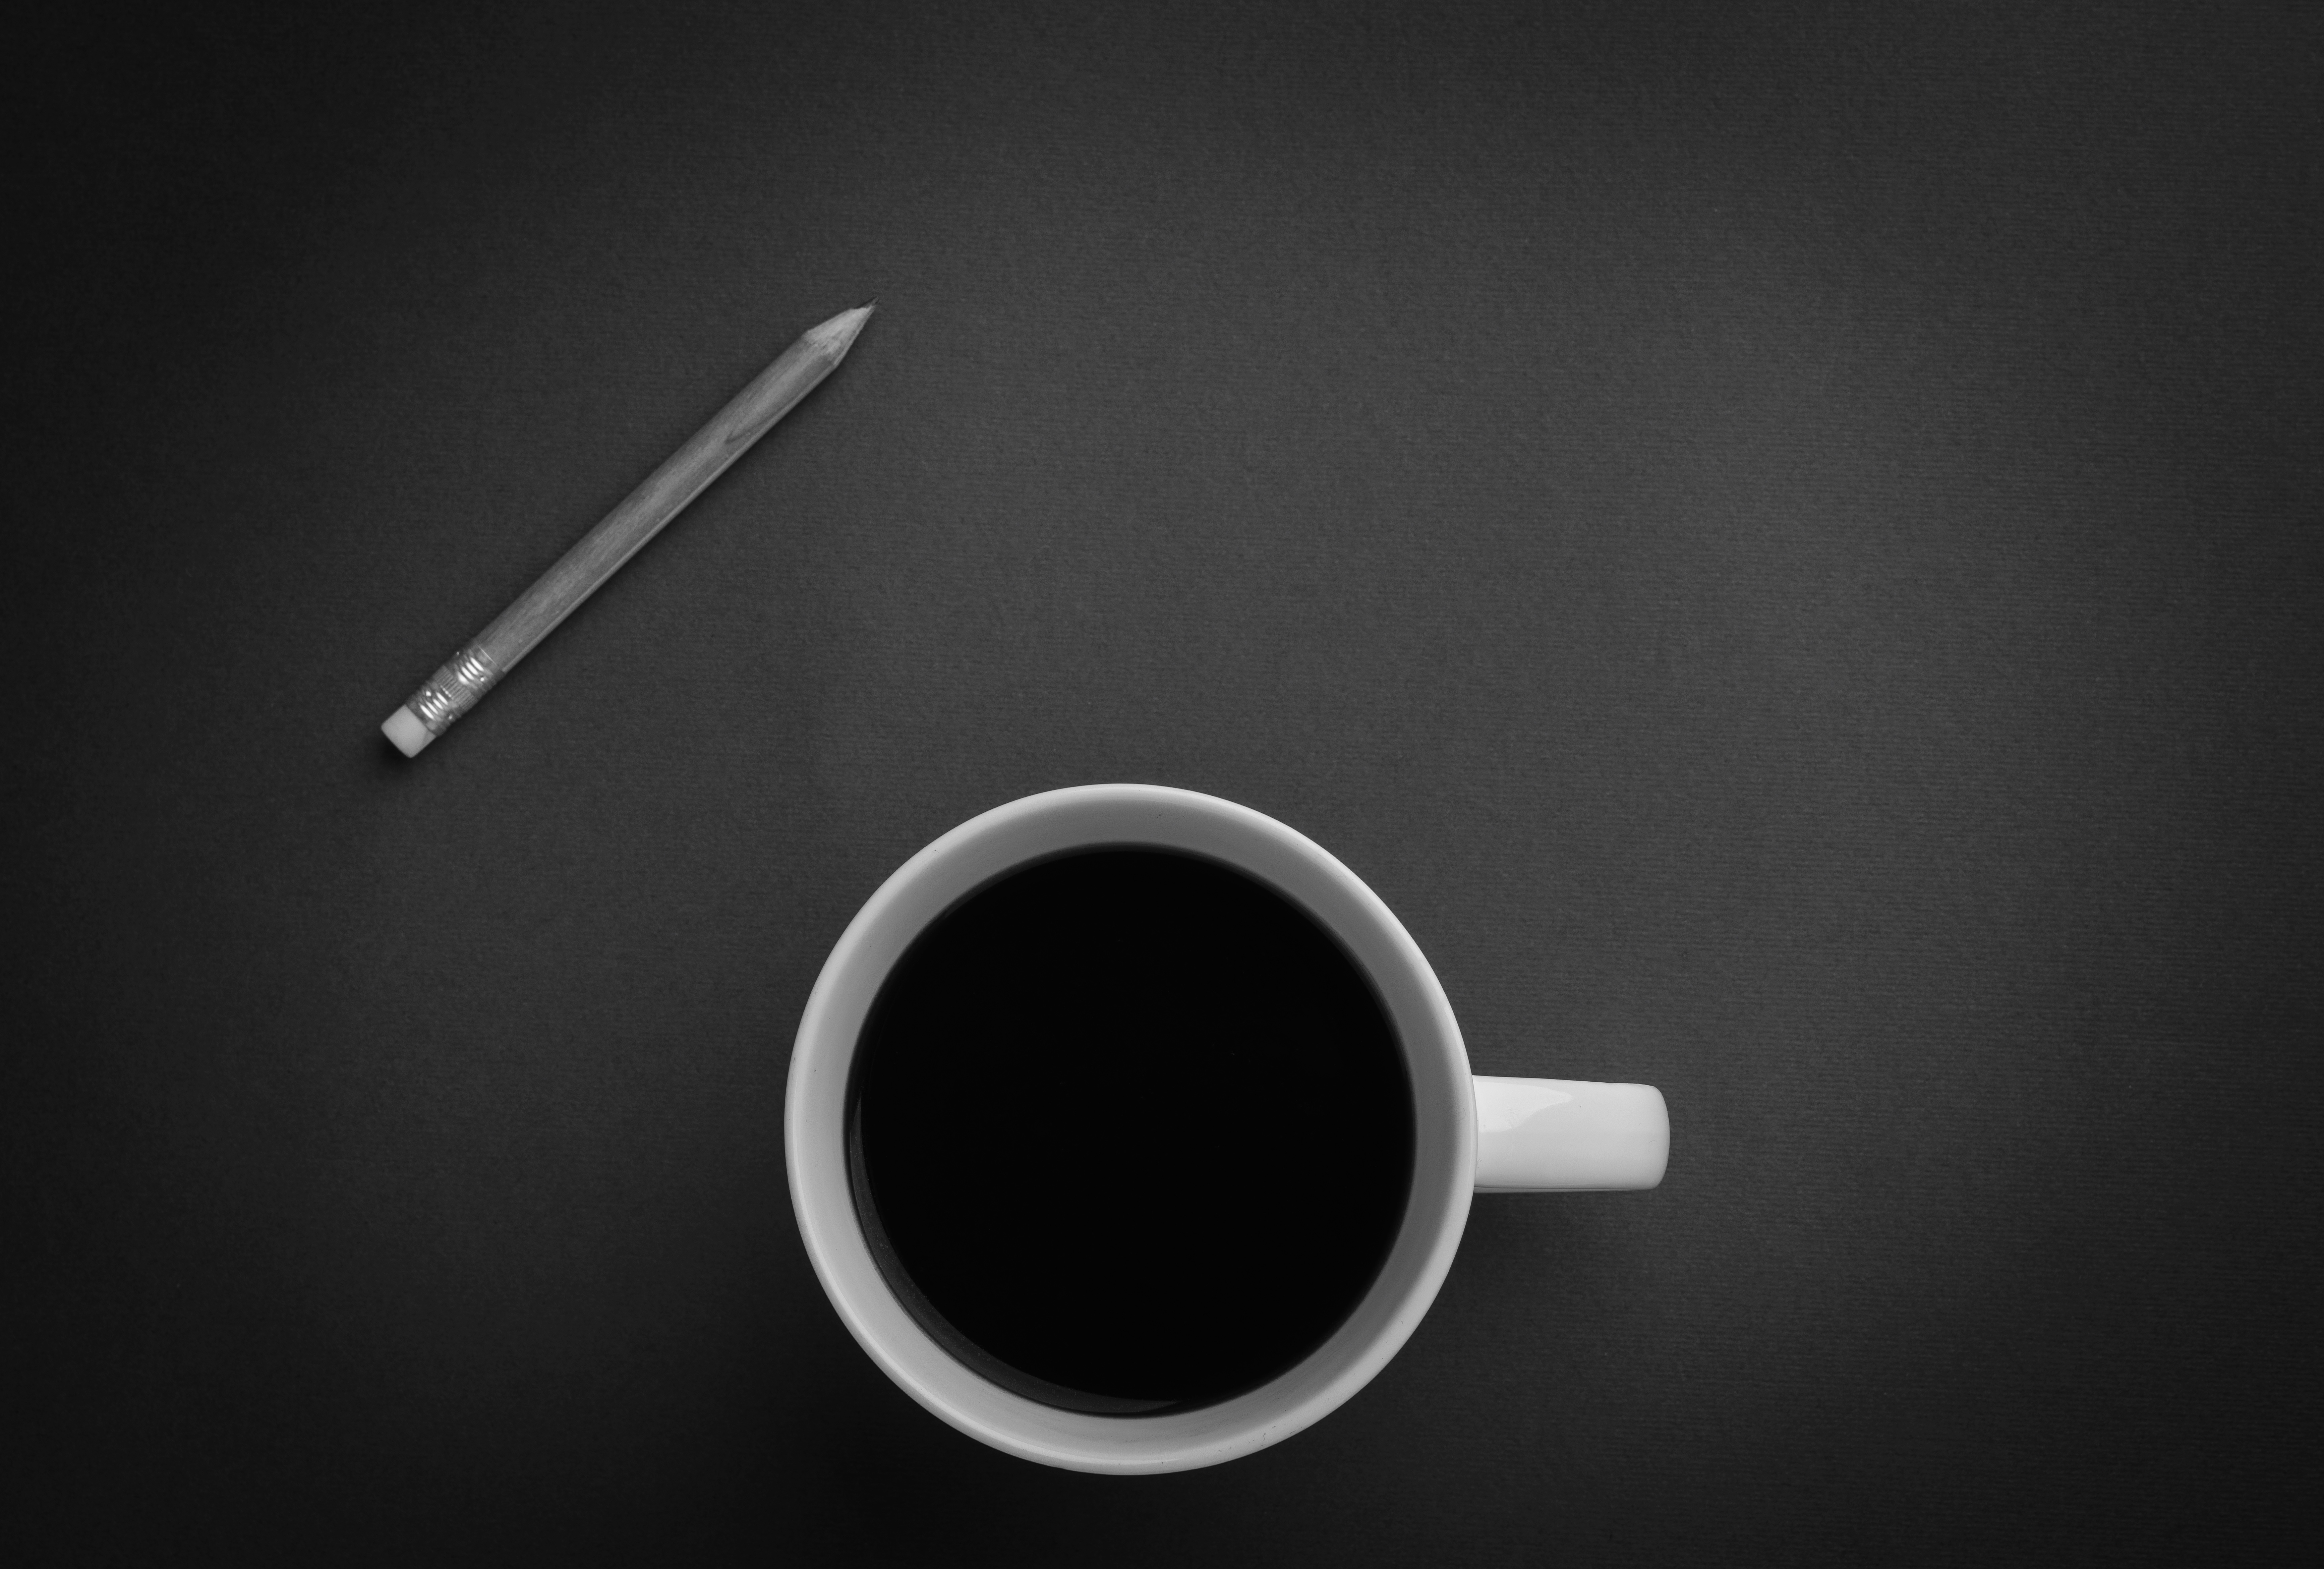
desk, pencil, coffee, black and white, cup, circle, font, caffeine, logo, black coffee, monochrome photography, computer wallpaper